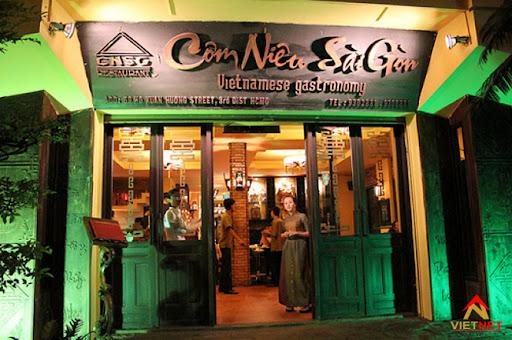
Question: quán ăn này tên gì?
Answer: cơm niêu sài gòn